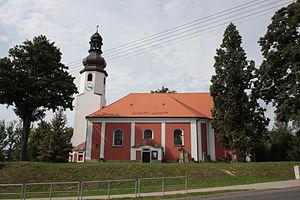
Mníšek est une commune du district et de la région de Liberec, en Tchéquie. Sa population s'élevait à 1 552 habitants en 2018.